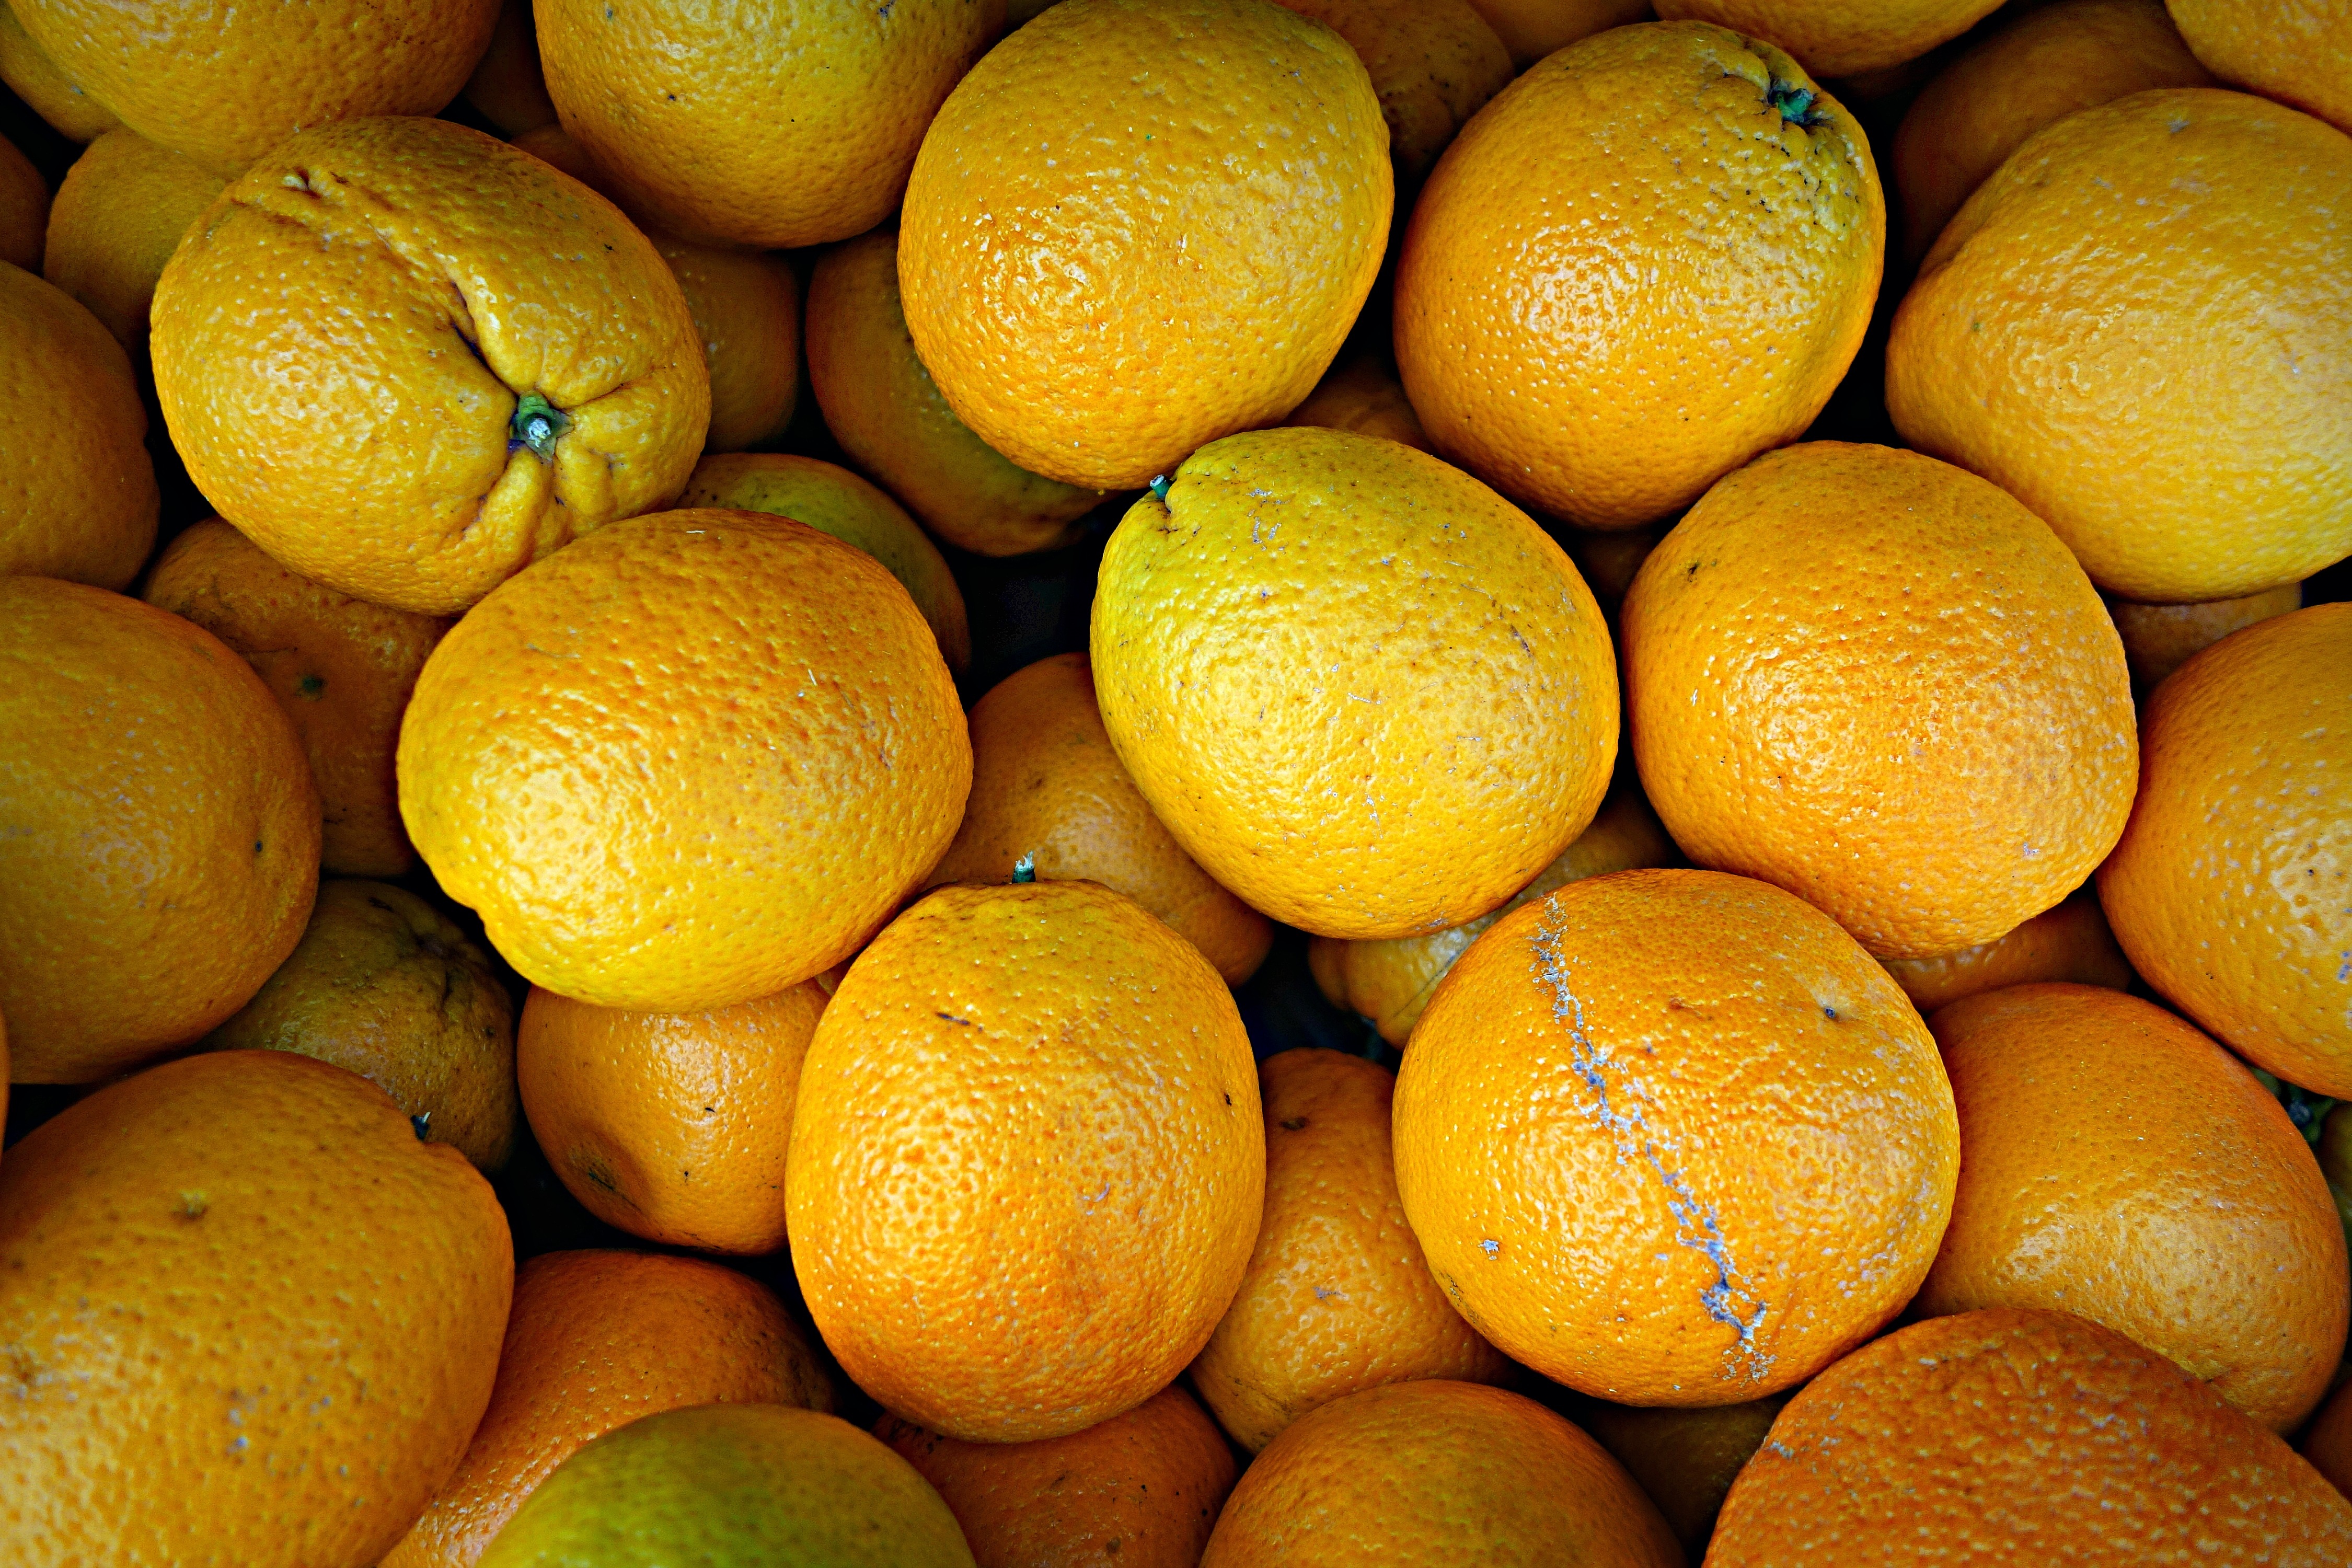
plant, fruit, sweet, orange, food, produce, market, healthy, lemon, fresh fruit, nutrition, tangerine, clementine, vegetarian food, citron, citrus, whole, flowering plant, vitamin c, bitter orange, fruit market, anti oxidant, fruit at the market, mandarin orange, land plant, sweet lemon, meyer lemon, tangelo, yuzu, valencia orange